Pili Yesa

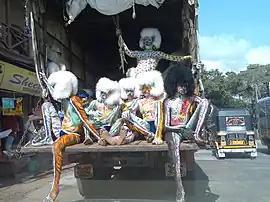

Pilivēṣa in "Tiger Masque" is a folk dance unique in coastal Karnataka, India. Pilivēṣa is performed during Navratri to honour the Goddess Durga, whose favoured animal is the tiger ("mārnemi"). Mangalore Dasara is one of the festivals during which a large number of enthusiasts participate. It originated in Udupi District of Karnataka and was initially performed during the Krishna Janmashtami/Mosarukudike and Ganesha Chaturthi at Mangalore, Udupi, Moodabidri, Kundapur and many other places in Tulu Nadu.